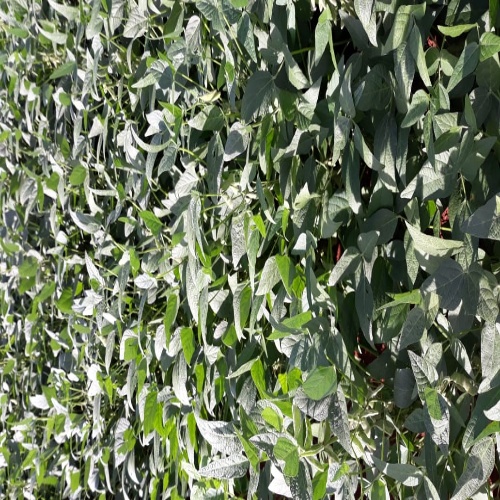
Label: Healthy